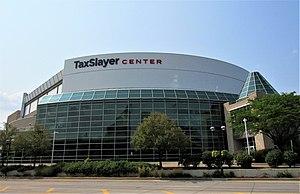
Le TaxSlayer Center, nommé précédemment iWireless Center, The MARK of the Quad Cities est une salle omnisports située à Moline aux États-Unis.